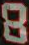
Number: 8